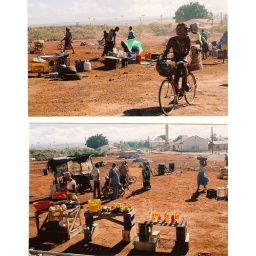
Marketplce created by set dressing in a dirt field for the TV show &amp;quot;LOST&amp;quot;